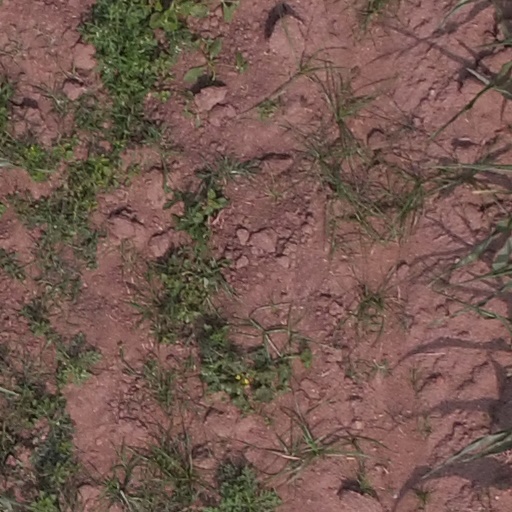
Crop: maize; corn